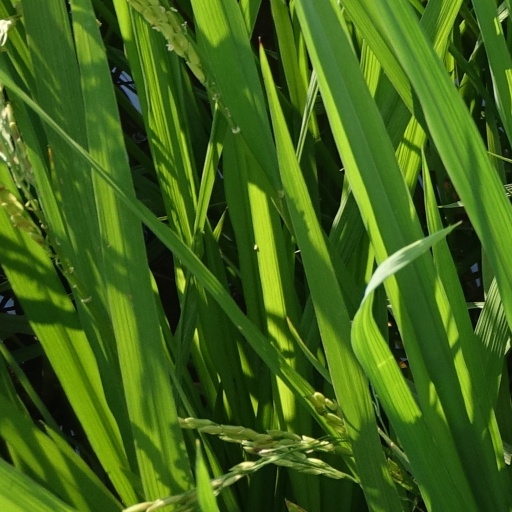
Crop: rice